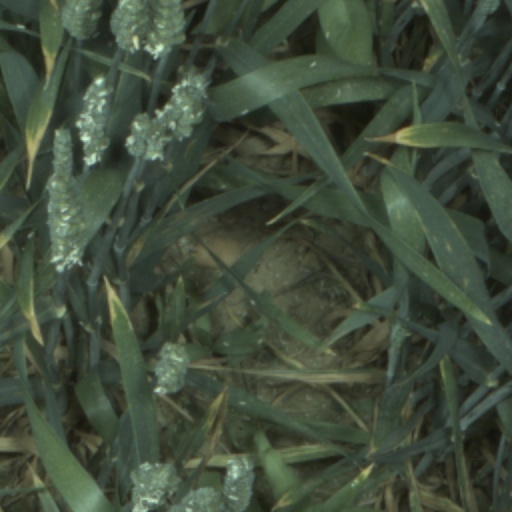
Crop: wheat